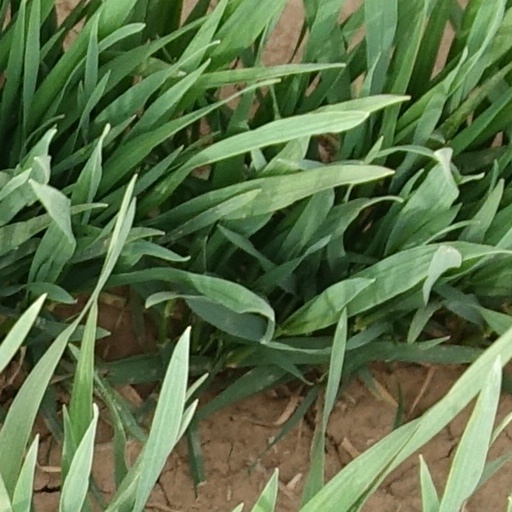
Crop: wheat